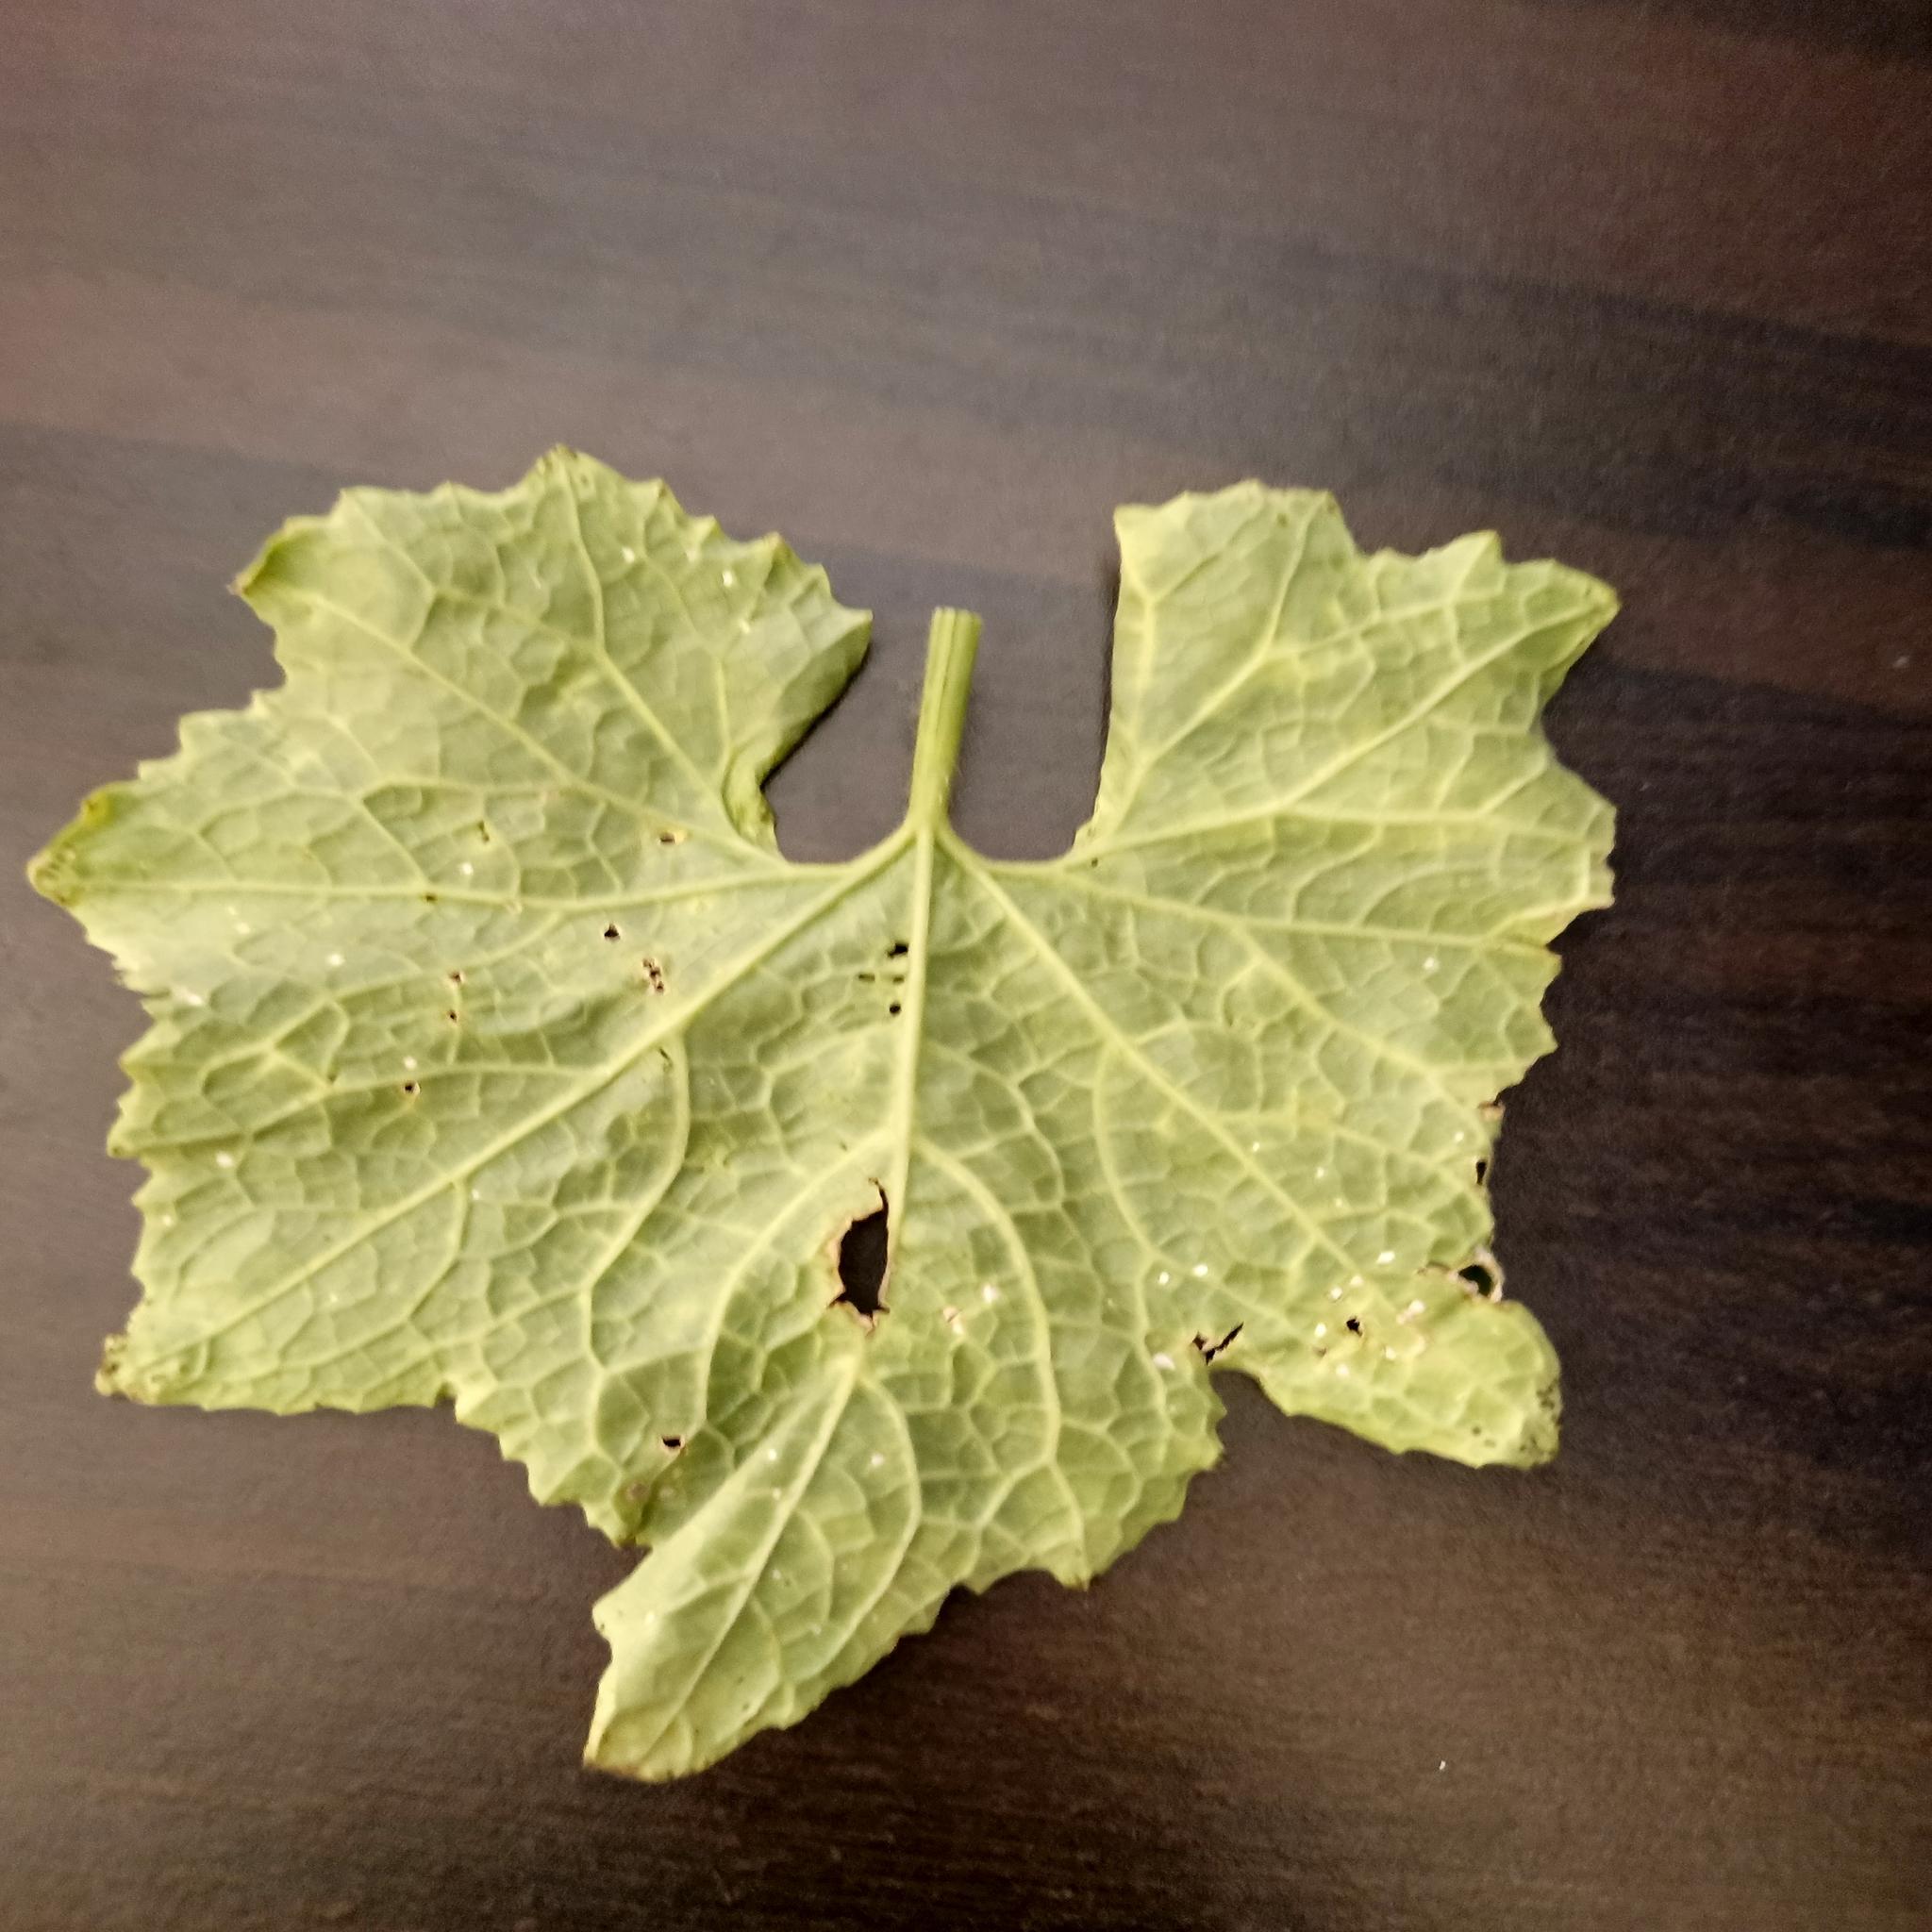
Label: Downy mildew